Bruce Willis

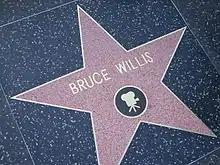
Willis's star on the Hollywood Walk of Fame

Throughout his film career, Willis has depicted several military characters in films such as "In Country", "The Siege", "Hart's War", "Tears of the Sun", "Grindhouse", and "". Willis grew up in a military family. Willis has donated Girl Scout cookies to the United States armed forces. In 2002, Willis's then 8-year-old daughter, Tallulah, suggested that he purchase Girl Scout cookies to send to troops. Willis purchased 12,000 boxes of cookies, and they were distributed to sailors aboard USS "John F. Kennedy" and other troops stationed throughout the Middle East at the time.